List of mountains in Montana

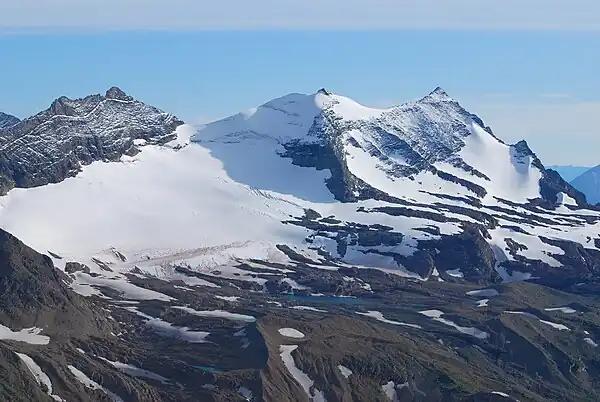
Gunsight Mountain, Flathead County

This is a list of mountains in the state of Montana. Montana is the fourth largest state in the United States and is particularly mountainous. The name "Montana" means mountainous in Latin. Representative James Mitchell Ashley (R-Ohio), suggested the name when legislation organizing the territory was passed by the United States Congress in 1864. Ashley noted that a mining camp in the Colorado Territory had already used the name, and Congress agreed to use the name for the new territory.